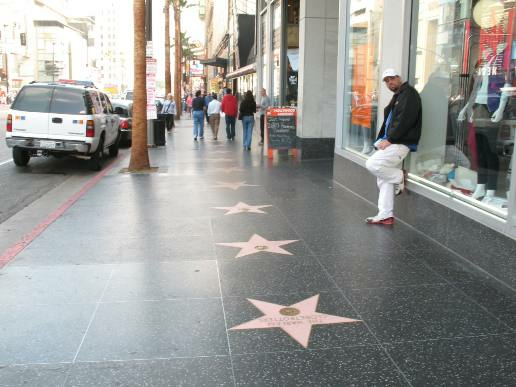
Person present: Yes